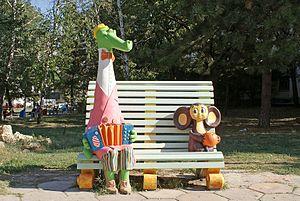
Tchebourachka, est un personnage de la littérature enfantine russe, adaptée en une série de films d'animation de la fin des années 1960 au début des années 1980 par Roman Katchanov.